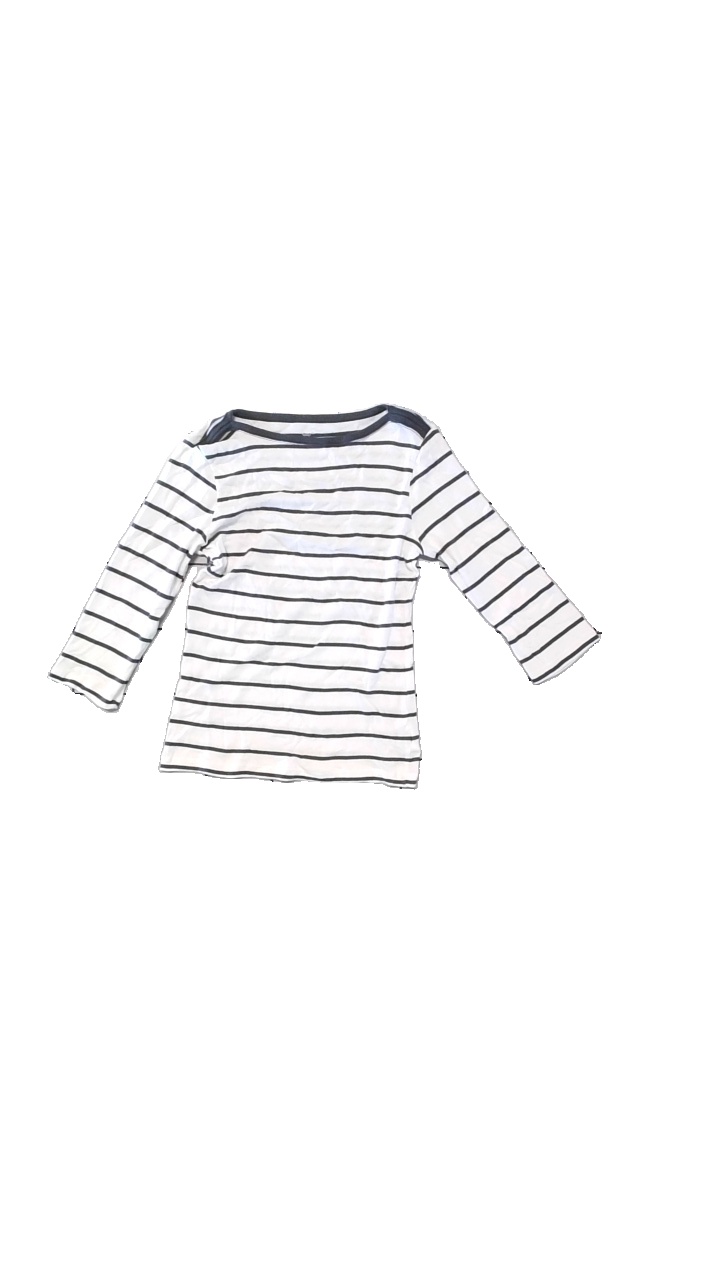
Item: Top (Ladies)
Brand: Gap
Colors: White, Grey
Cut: Regular
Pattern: Striped
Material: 100% cotton
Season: All
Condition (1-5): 3
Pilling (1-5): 3
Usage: Reuse
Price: <50